Lavr Kornilov

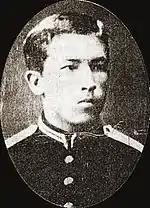
Kornilov as a teenager

One story relates how Kornilov was originally born as a Don Cossack Kalmyk named Lavga Deldinov and adopted in Ust-Kamenogorsk, Russian Turkestan (now Kazakhstan) by the family of his mother's brother, the Russian Cossack Khorunzhiy Georgy Nikolayevich Kornilov, whose wife was of Kazakh origin. But his sister wrote that he had not been adopted, had not been a Don Cossack, and that their mother had Polish and Altai Oirot descent. (Though their language was not a Kalmyk/Mongolian one, but because of their Asian race and their history in the Jungar Oirot (Kalmyk) state, Altai Oirots were called Altai Kalmyks by Russians. They were not Muslims or Kazakhs.) But Boris Shaposhnikov, who served with Pyotr Kornilov, the brother of Lavr, in 1903, mentioned the "Kyrgyz" ancestry of their mother—this name was usually used in reference to Kazakhs in 1903. Kornilov's Siberian Cossack father was a friend of Potanin (1835–1920), a prominent figure in the Siberian autonomy movement.